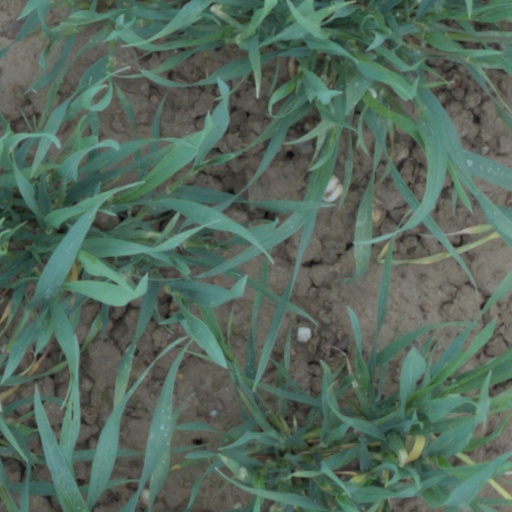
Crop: wheat